Answer in natural language. Is Doorframe in front of black wheeled office chair? Choose between the following options: yes or no
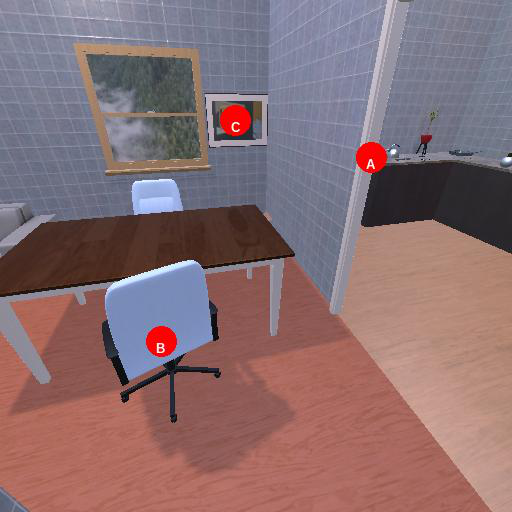
<answer>yes</answer>